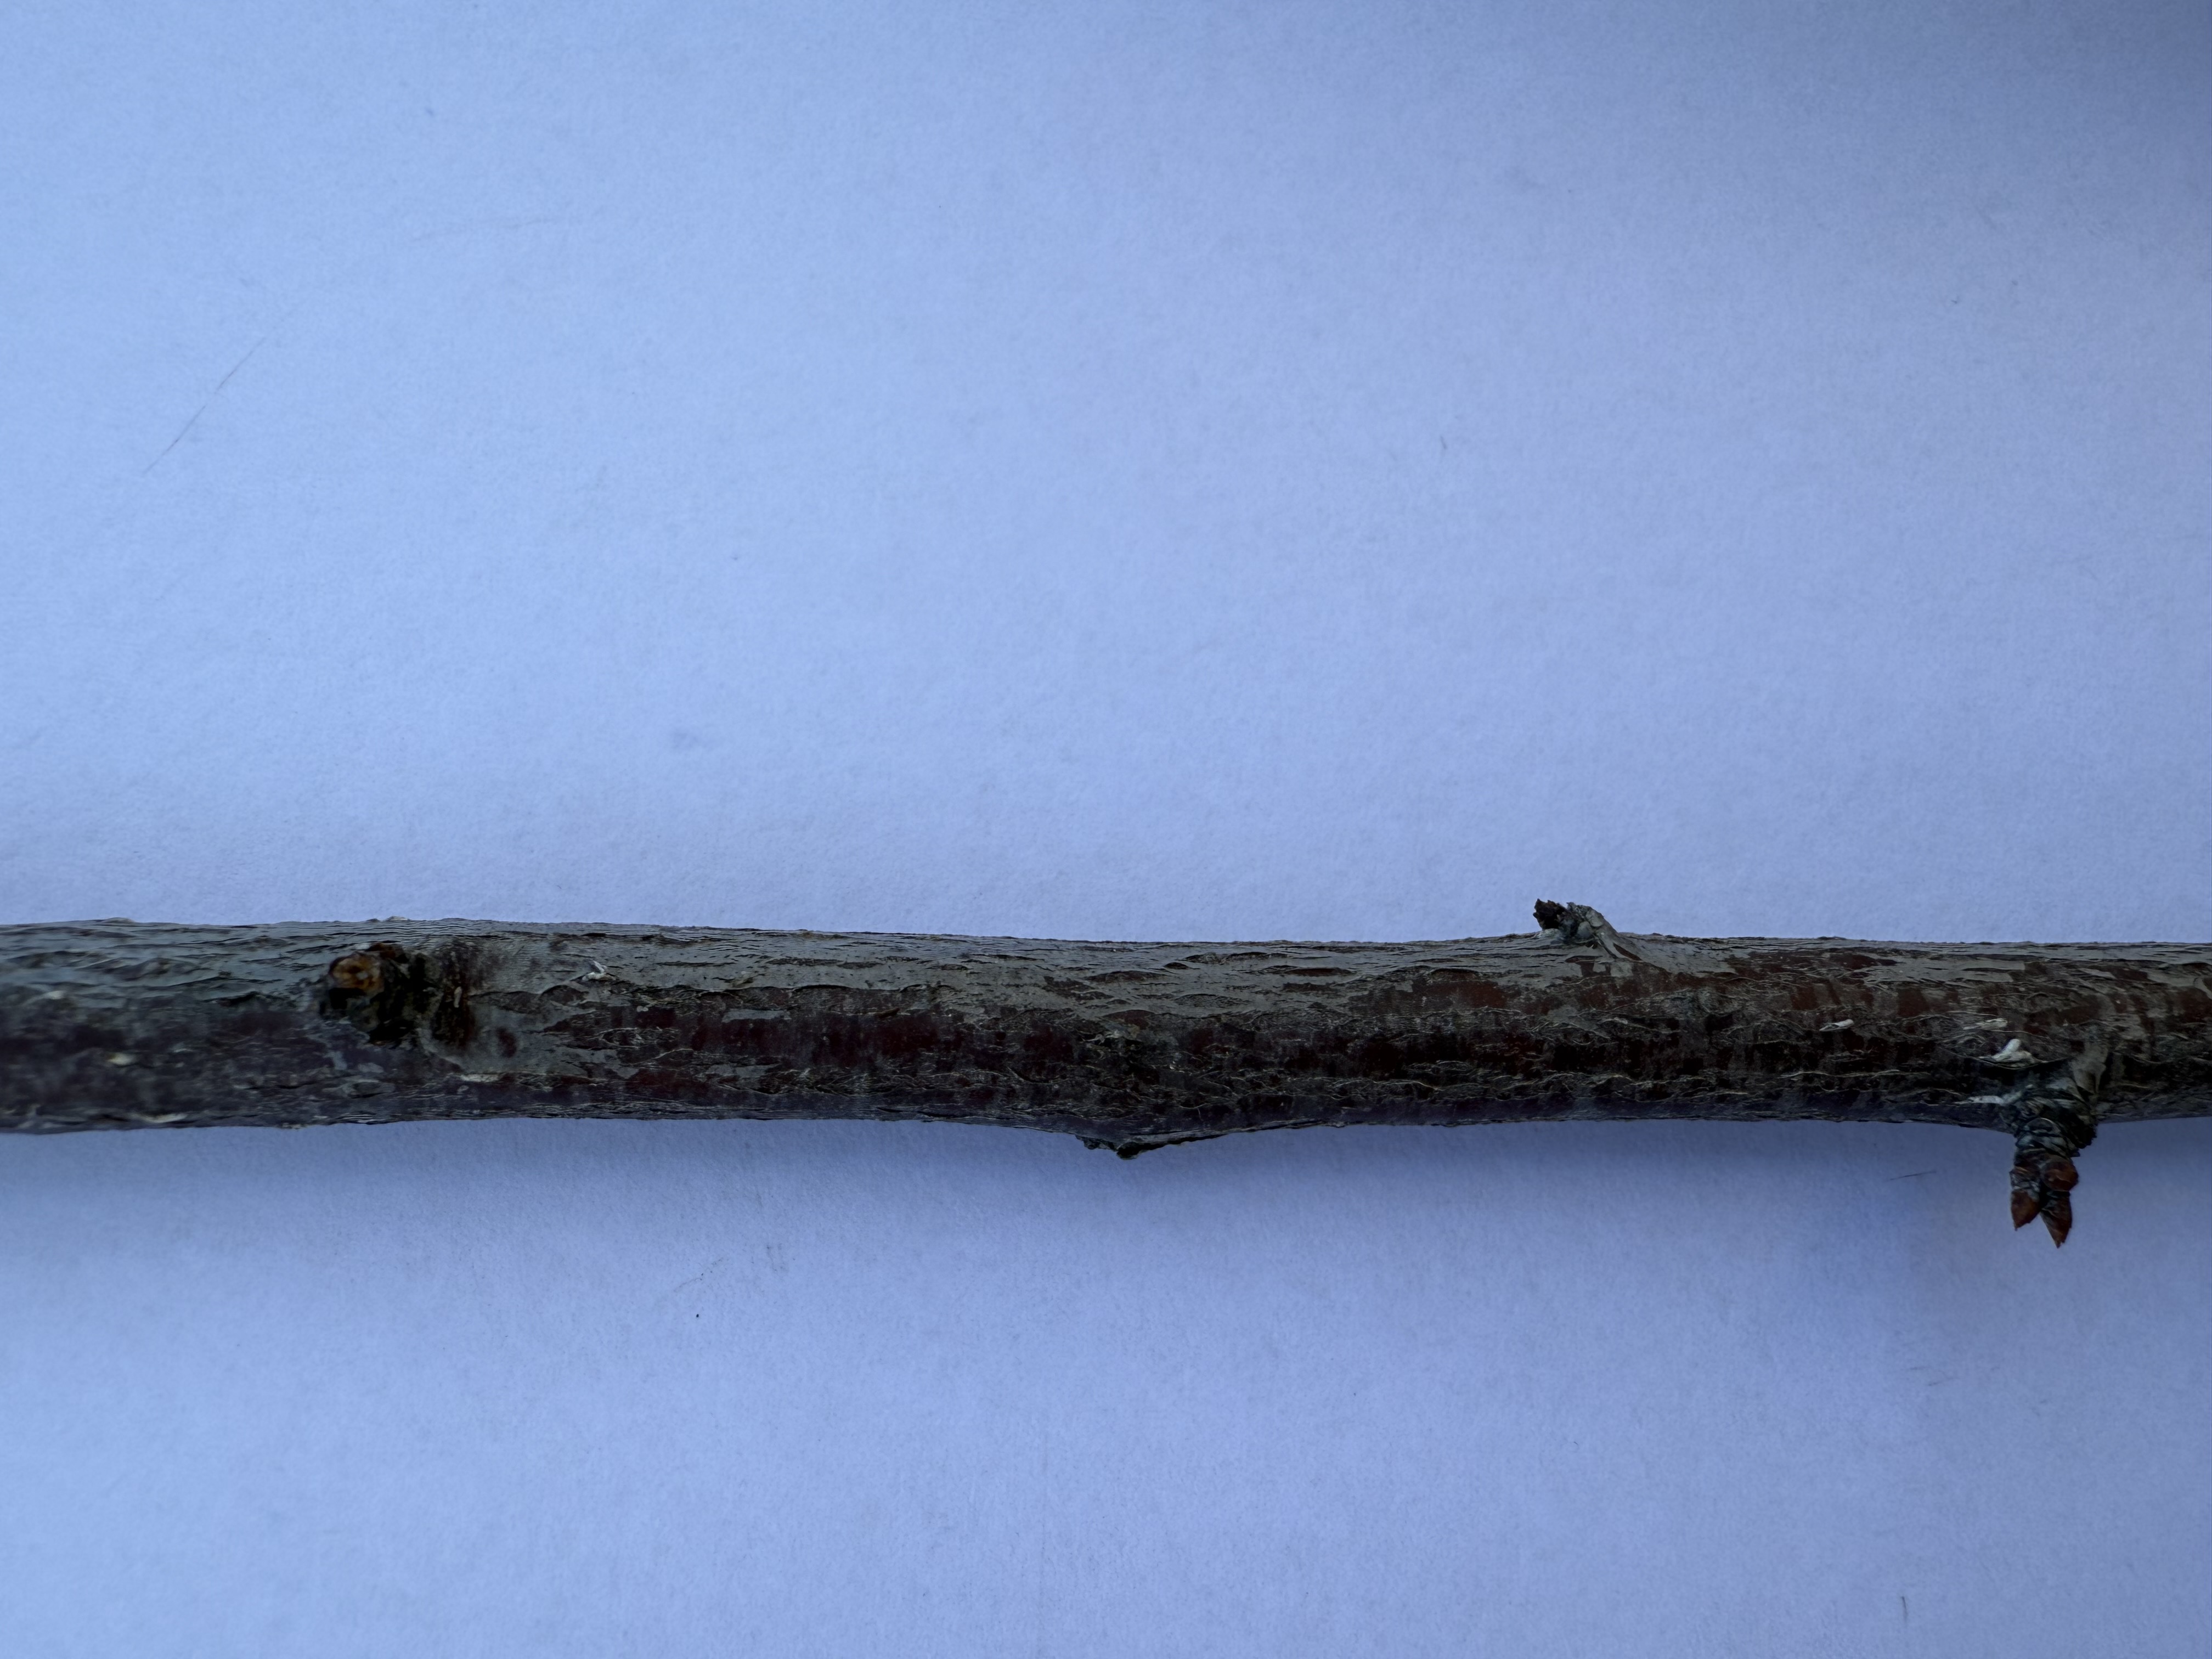
Variety: Show Time Plum